Tumaco-La Tolita culture

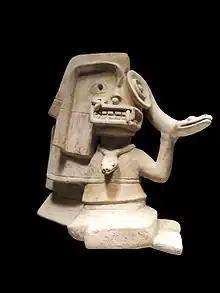
The so-called "Picasso Tolita" is one of the most famous Tumaco-La Tolita ceramic sculptures. MuNa, Quito.

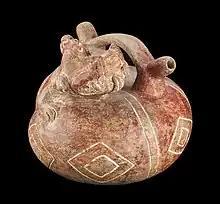
Zoomorphic alcarraza

They made vessels of different shapes and for different purposes. The most common are alcarrazas, globular vessels, vases, bowls and plates, these last two types are usually presented as tripod vessels. These vessels were profusely decorated. Red paint was very common, and was sometimes combined with white, orange, cream, brown, or black. Other decoration techniques such as negative painting or incisions with geometric motifs were also used.